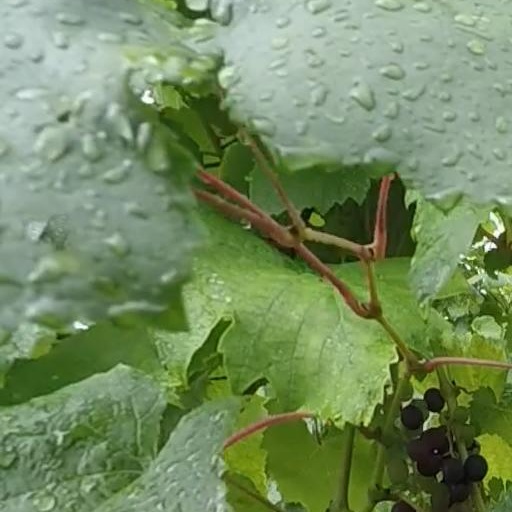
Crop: grape